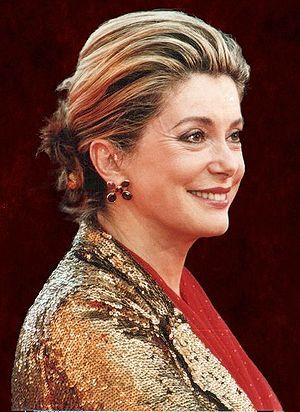
Catherine Dorléac, dite Catherine Deneuve, est une actrice française née le 22 octobre 1943 à Paris.